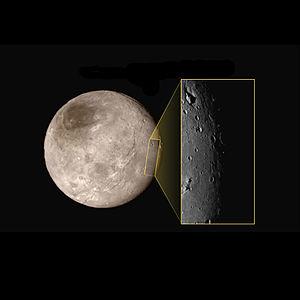
Le mont Kubrick est une montagne située sur Charon, nommée d'après le réalisateur Stanley Kubrick. La montagne est située dans une dépression, elle-même située dans la plaine Vulcain. La façon dont elle s'est formée est inconnue.